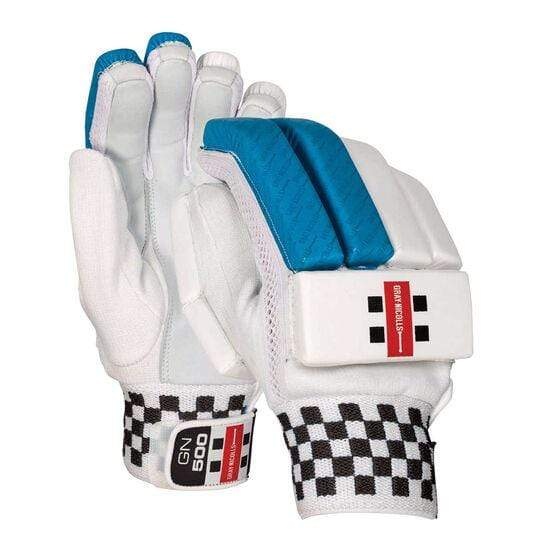
Gray-Nicolls 500 Cricket Batting Gloves
Gray-Nicolls 500 Cricket Batting Gloves The Gray Nicolls 500 Batting Gloves are the ideal choice for developing players looking for lightweight protection, solid grip, and long-innings comfort. Made with soft foam padding and mesh ventilation, they help boost confidence at the crease for both juniors and recreational seniors. Batting Gloves Features: High-Density Foam Padding for impact absorption across fingers and hand Split-Finger Design for added flexibility and control Soft Touch Palm for enhanced bat feel and grip Breathable Mesh Panels reduce heat and moisture build-up Towelled Wristband with Velcro Strap for adjustable fit PU and Cotton Construction for lightweight durability Classic Red & White Styling matches Gray Nicolls 500 range 🎯 Ideal For Beginner to Intermediate Club Cricketers School-Level Players (Juniors & Seniors) Training, Net Sessions & Weekend Matches Players seeking balanced protection, feel & affordability
Brand: Gray-Nicolls
Category: Sporting Goods > Athletics > Cricket > Cricket Protective Gear > Cricket Gloves & Mitts